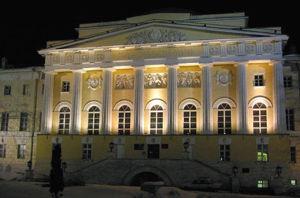
La rue Mokhovaïa est une rue du centre historique de Moscou.